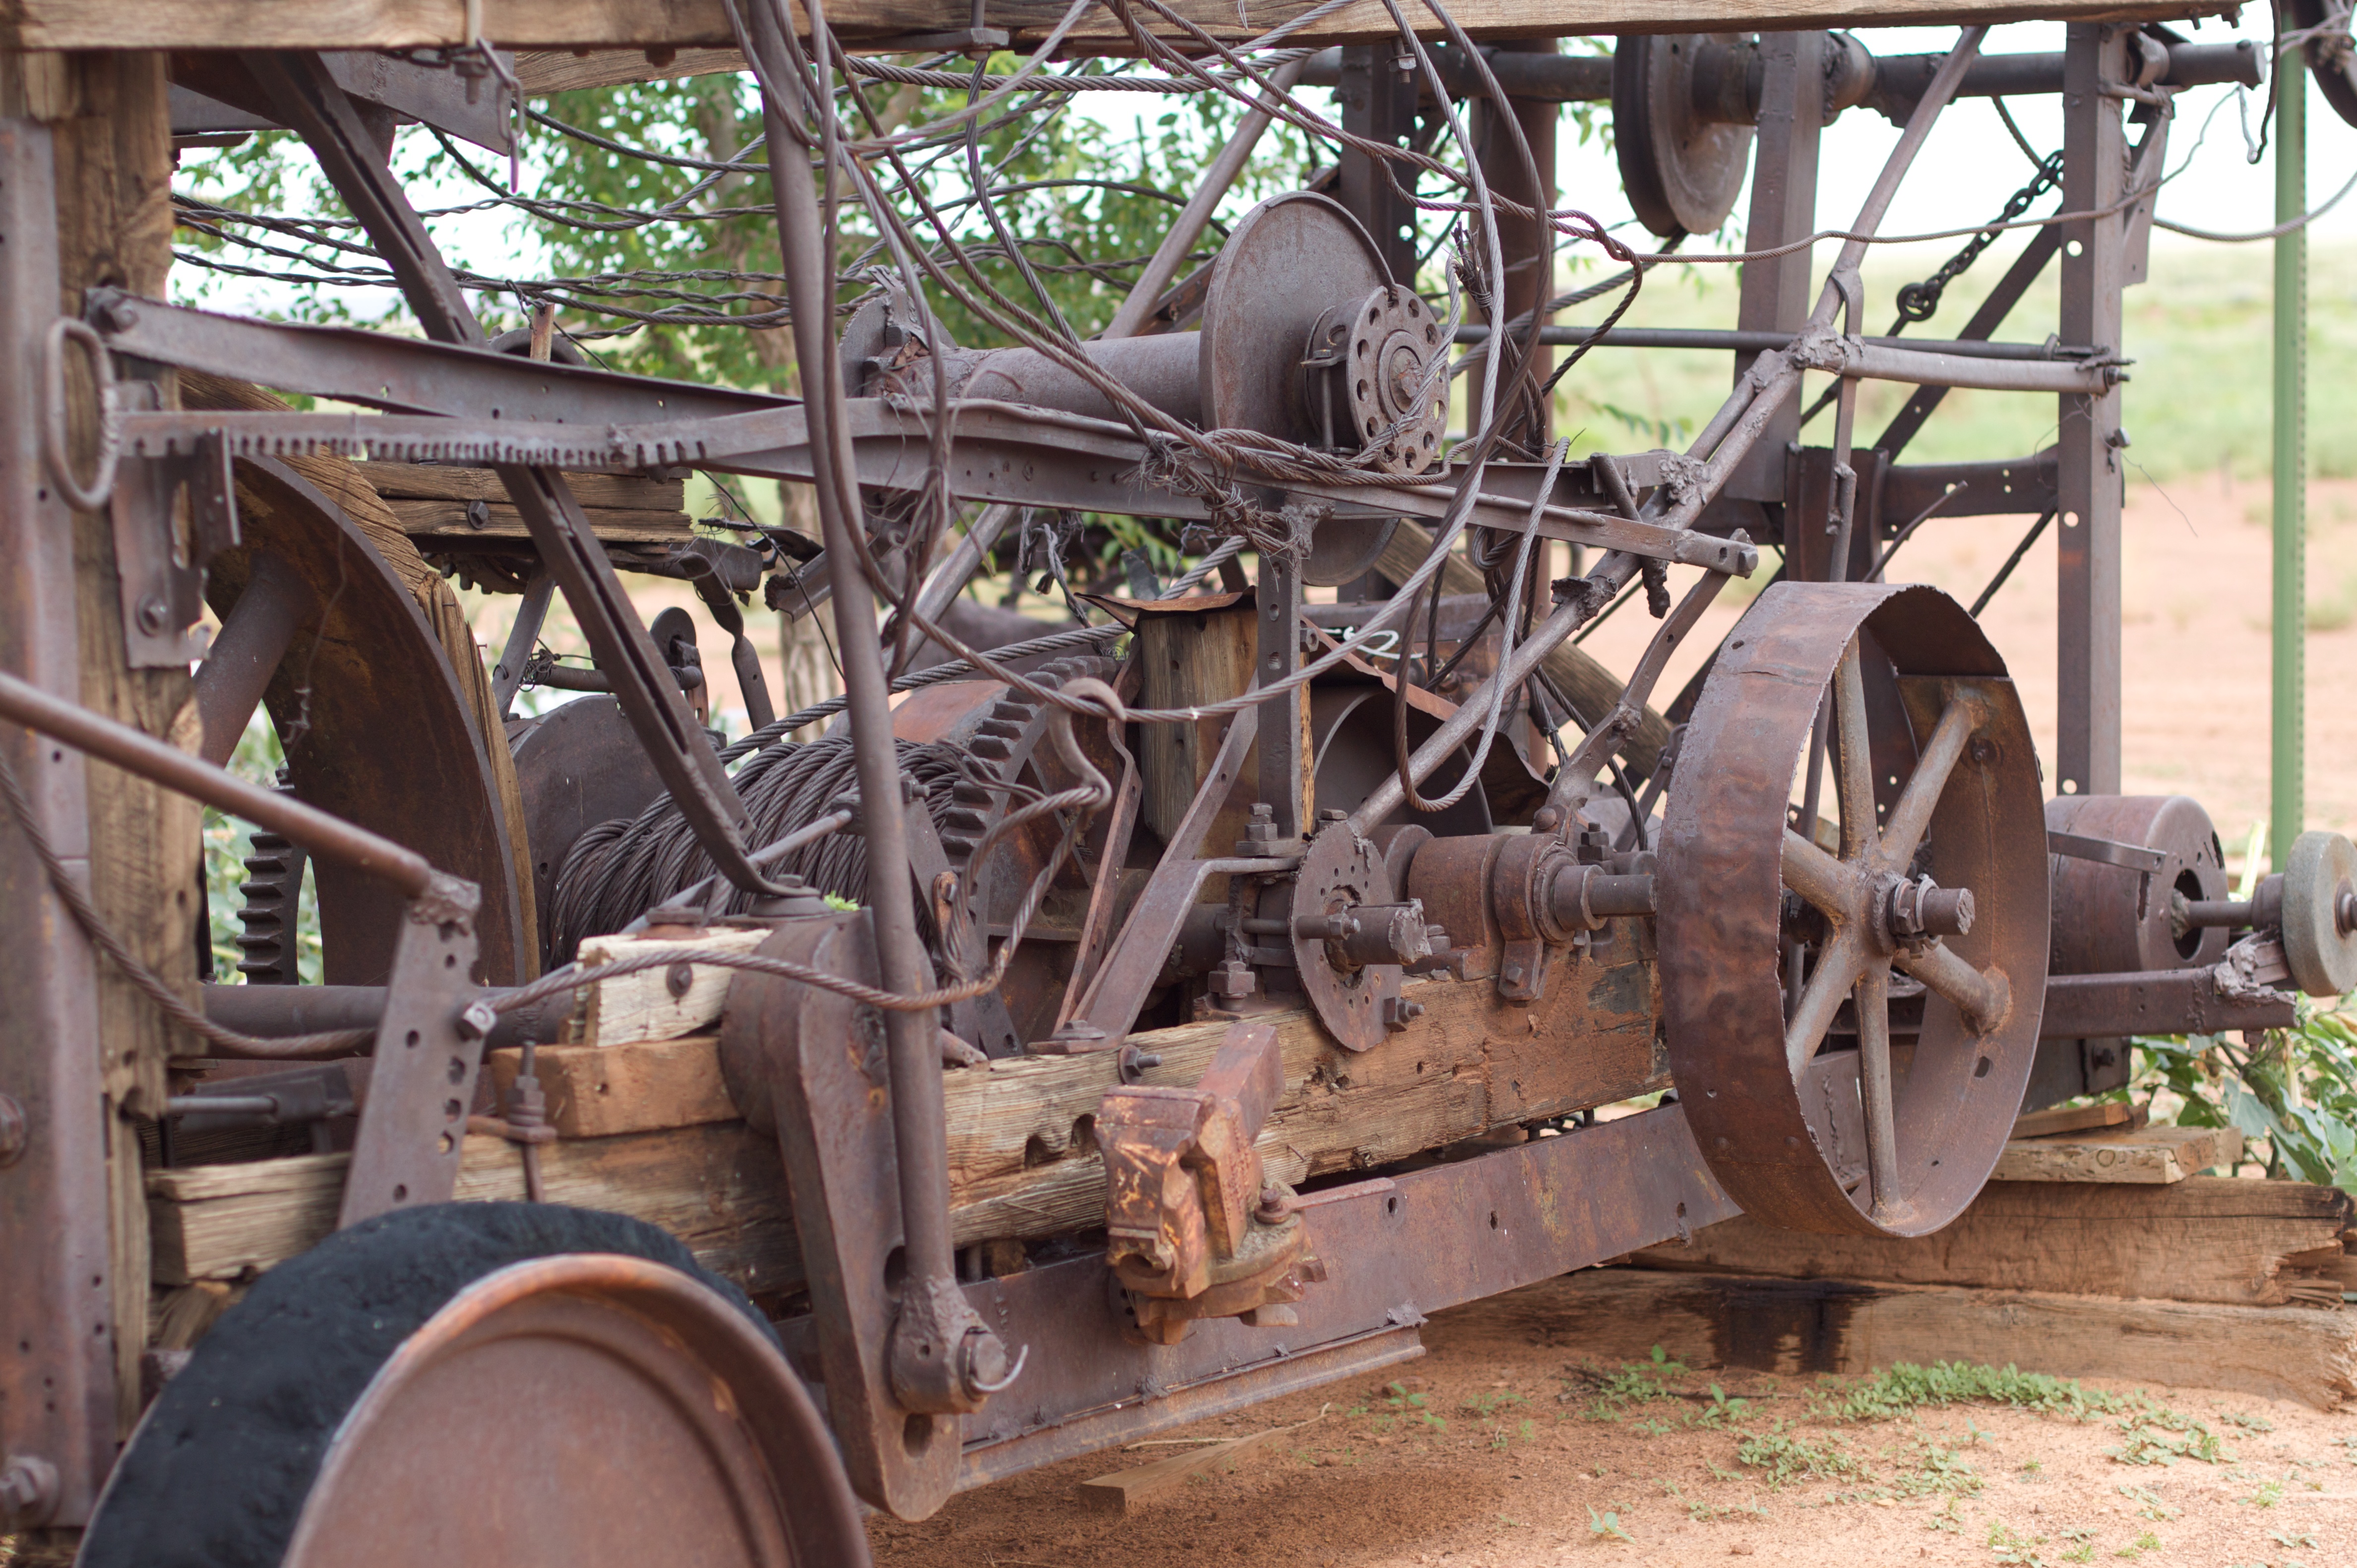
tractor, wheel, vehicle, engine, steam engine, rockartranch, agricultural machinery, construction equipment, land vehicle, automotive engine part